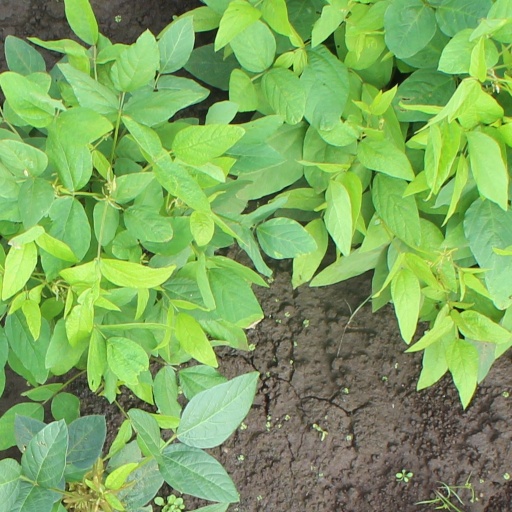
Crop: soybean